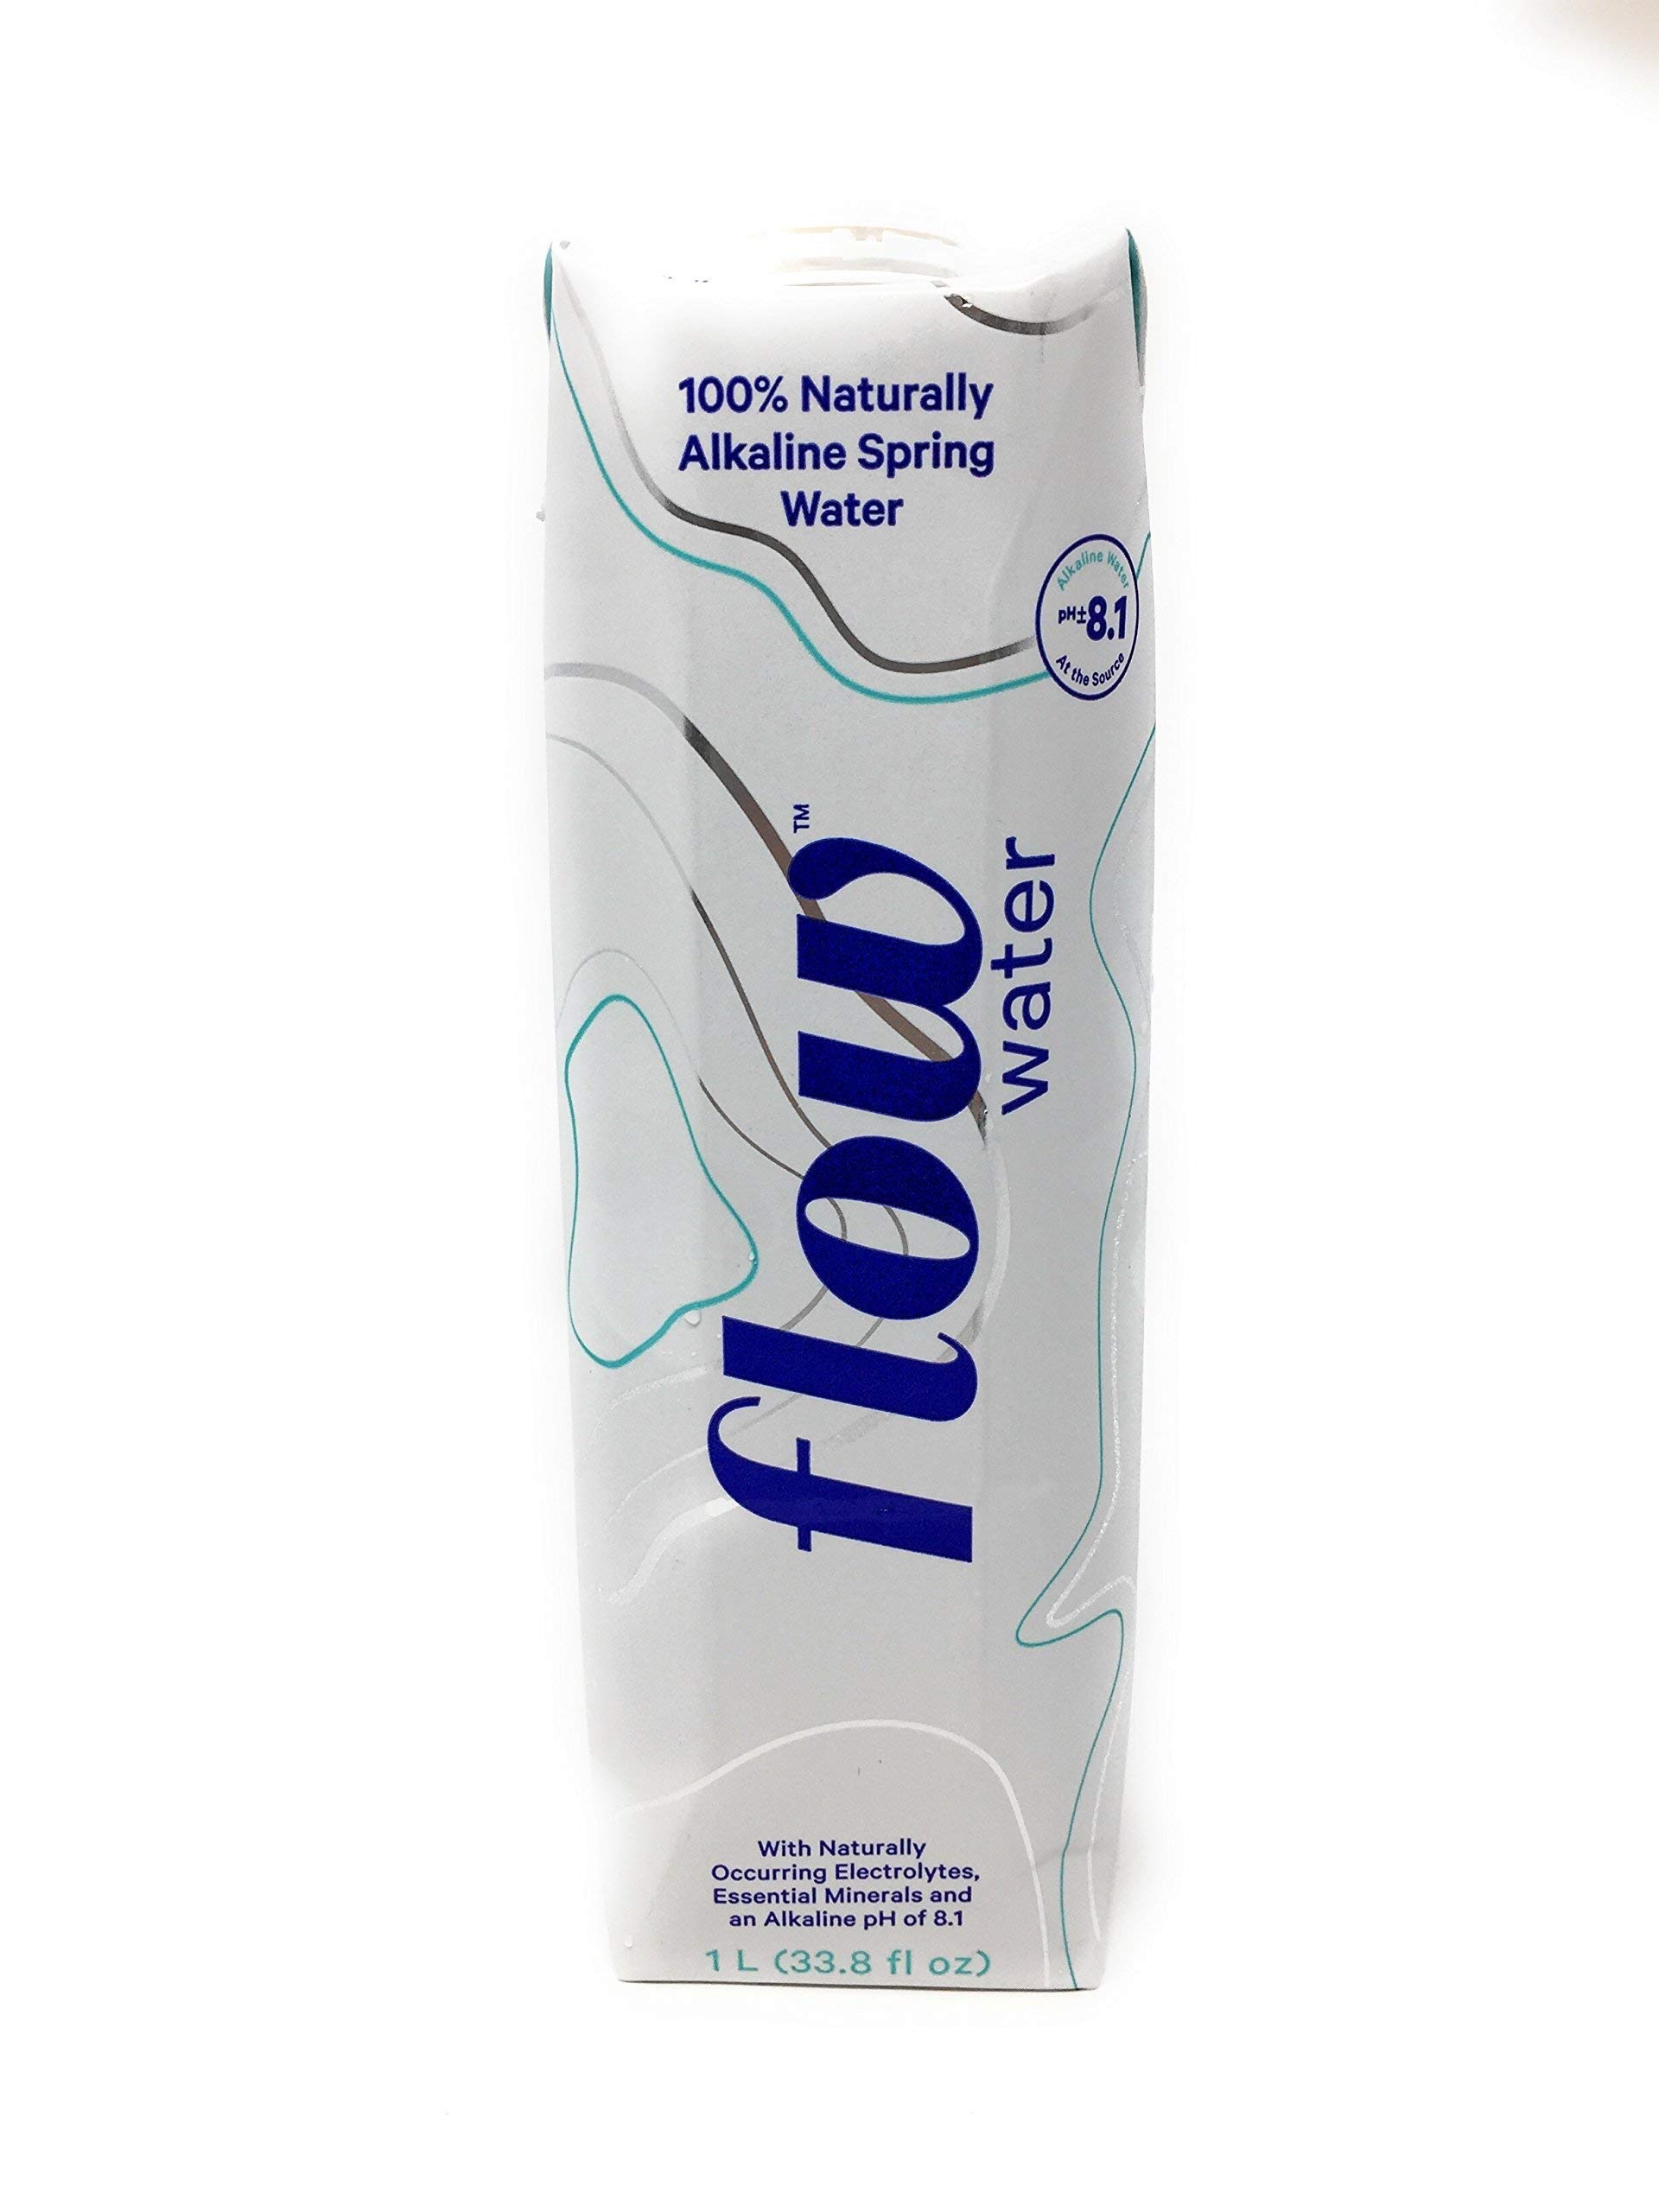
Item Name: FLOW WATER 100% Natural Akaline Spring Water, 1 LT
Bullet Point: Beverage
Value: 33.8
Unit: Fl Oz

Price: 10.105